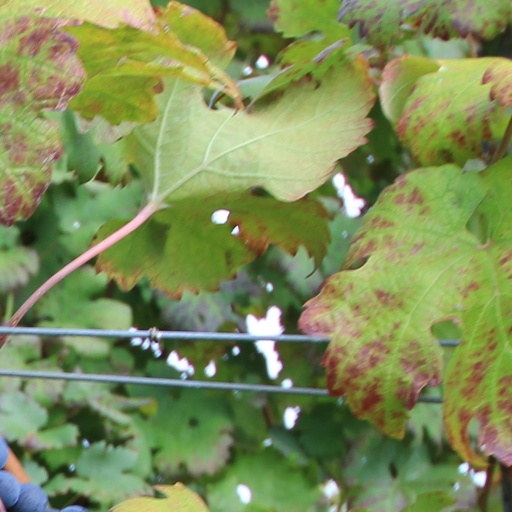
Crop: grape